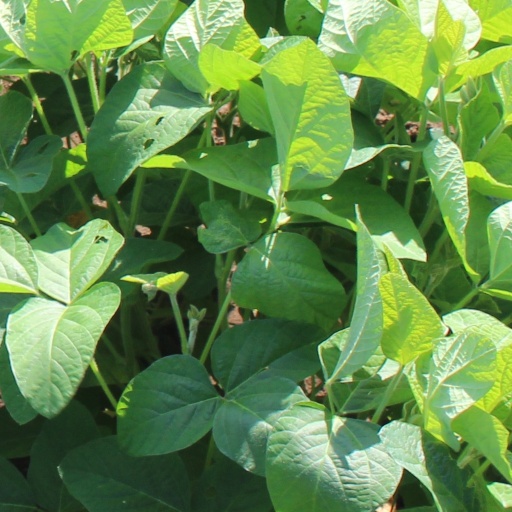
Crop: soybean